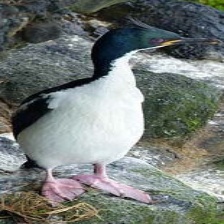
Species: AUCKLAND SHAQ
Scientific name: LEUCOCARBO COLENSOI